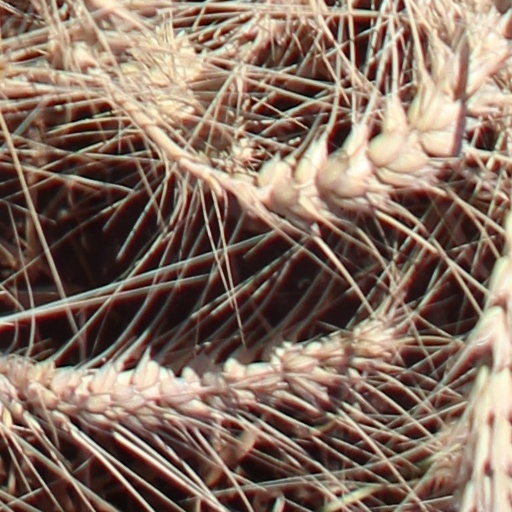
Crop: wheat